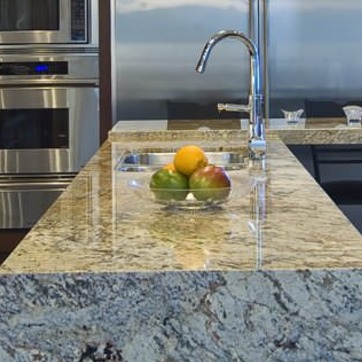
Material: food